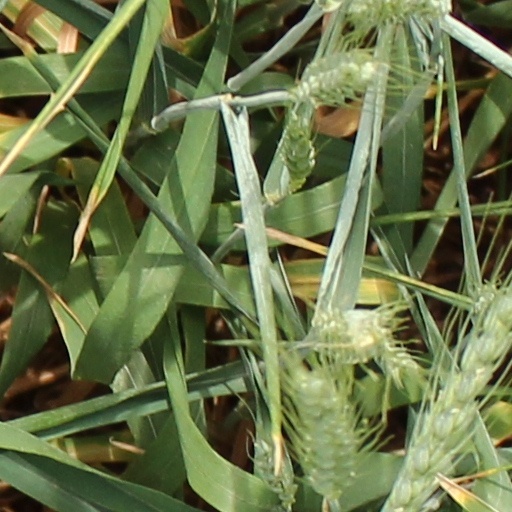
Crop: wheat